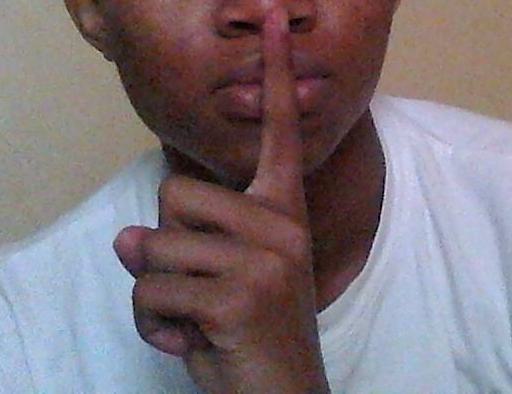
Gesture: mute